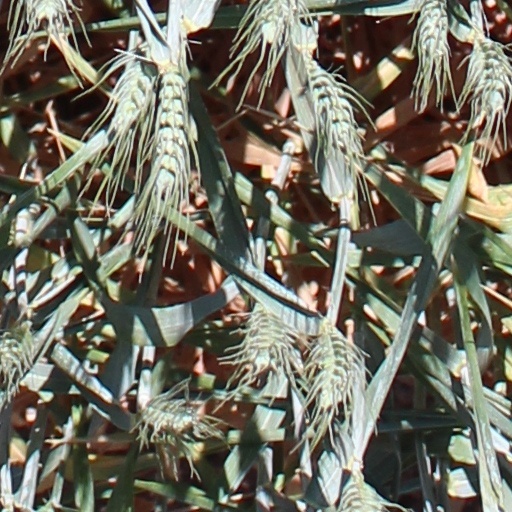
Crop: wheat